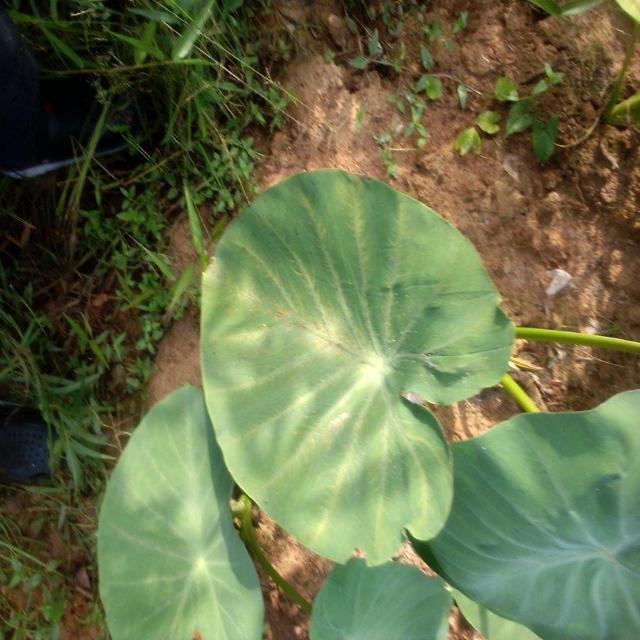
Label: Mid_Blight